Saqqara Aramaic Stele

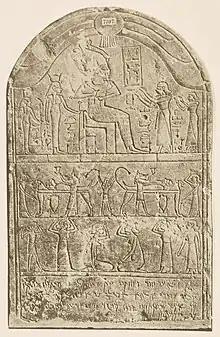
The stele in the Berlin museum

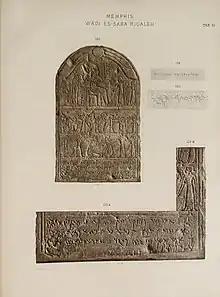
The stele in the Corpus Inscriptionum Semiticarum (CIS II 122)

The Saqqara Aramaic Stele, also known as the Berlin stele or the Egypto-Aramaean Stela of Ahatabu, is an Egyptian-Aramaic stele found in Saqqara in 1877.